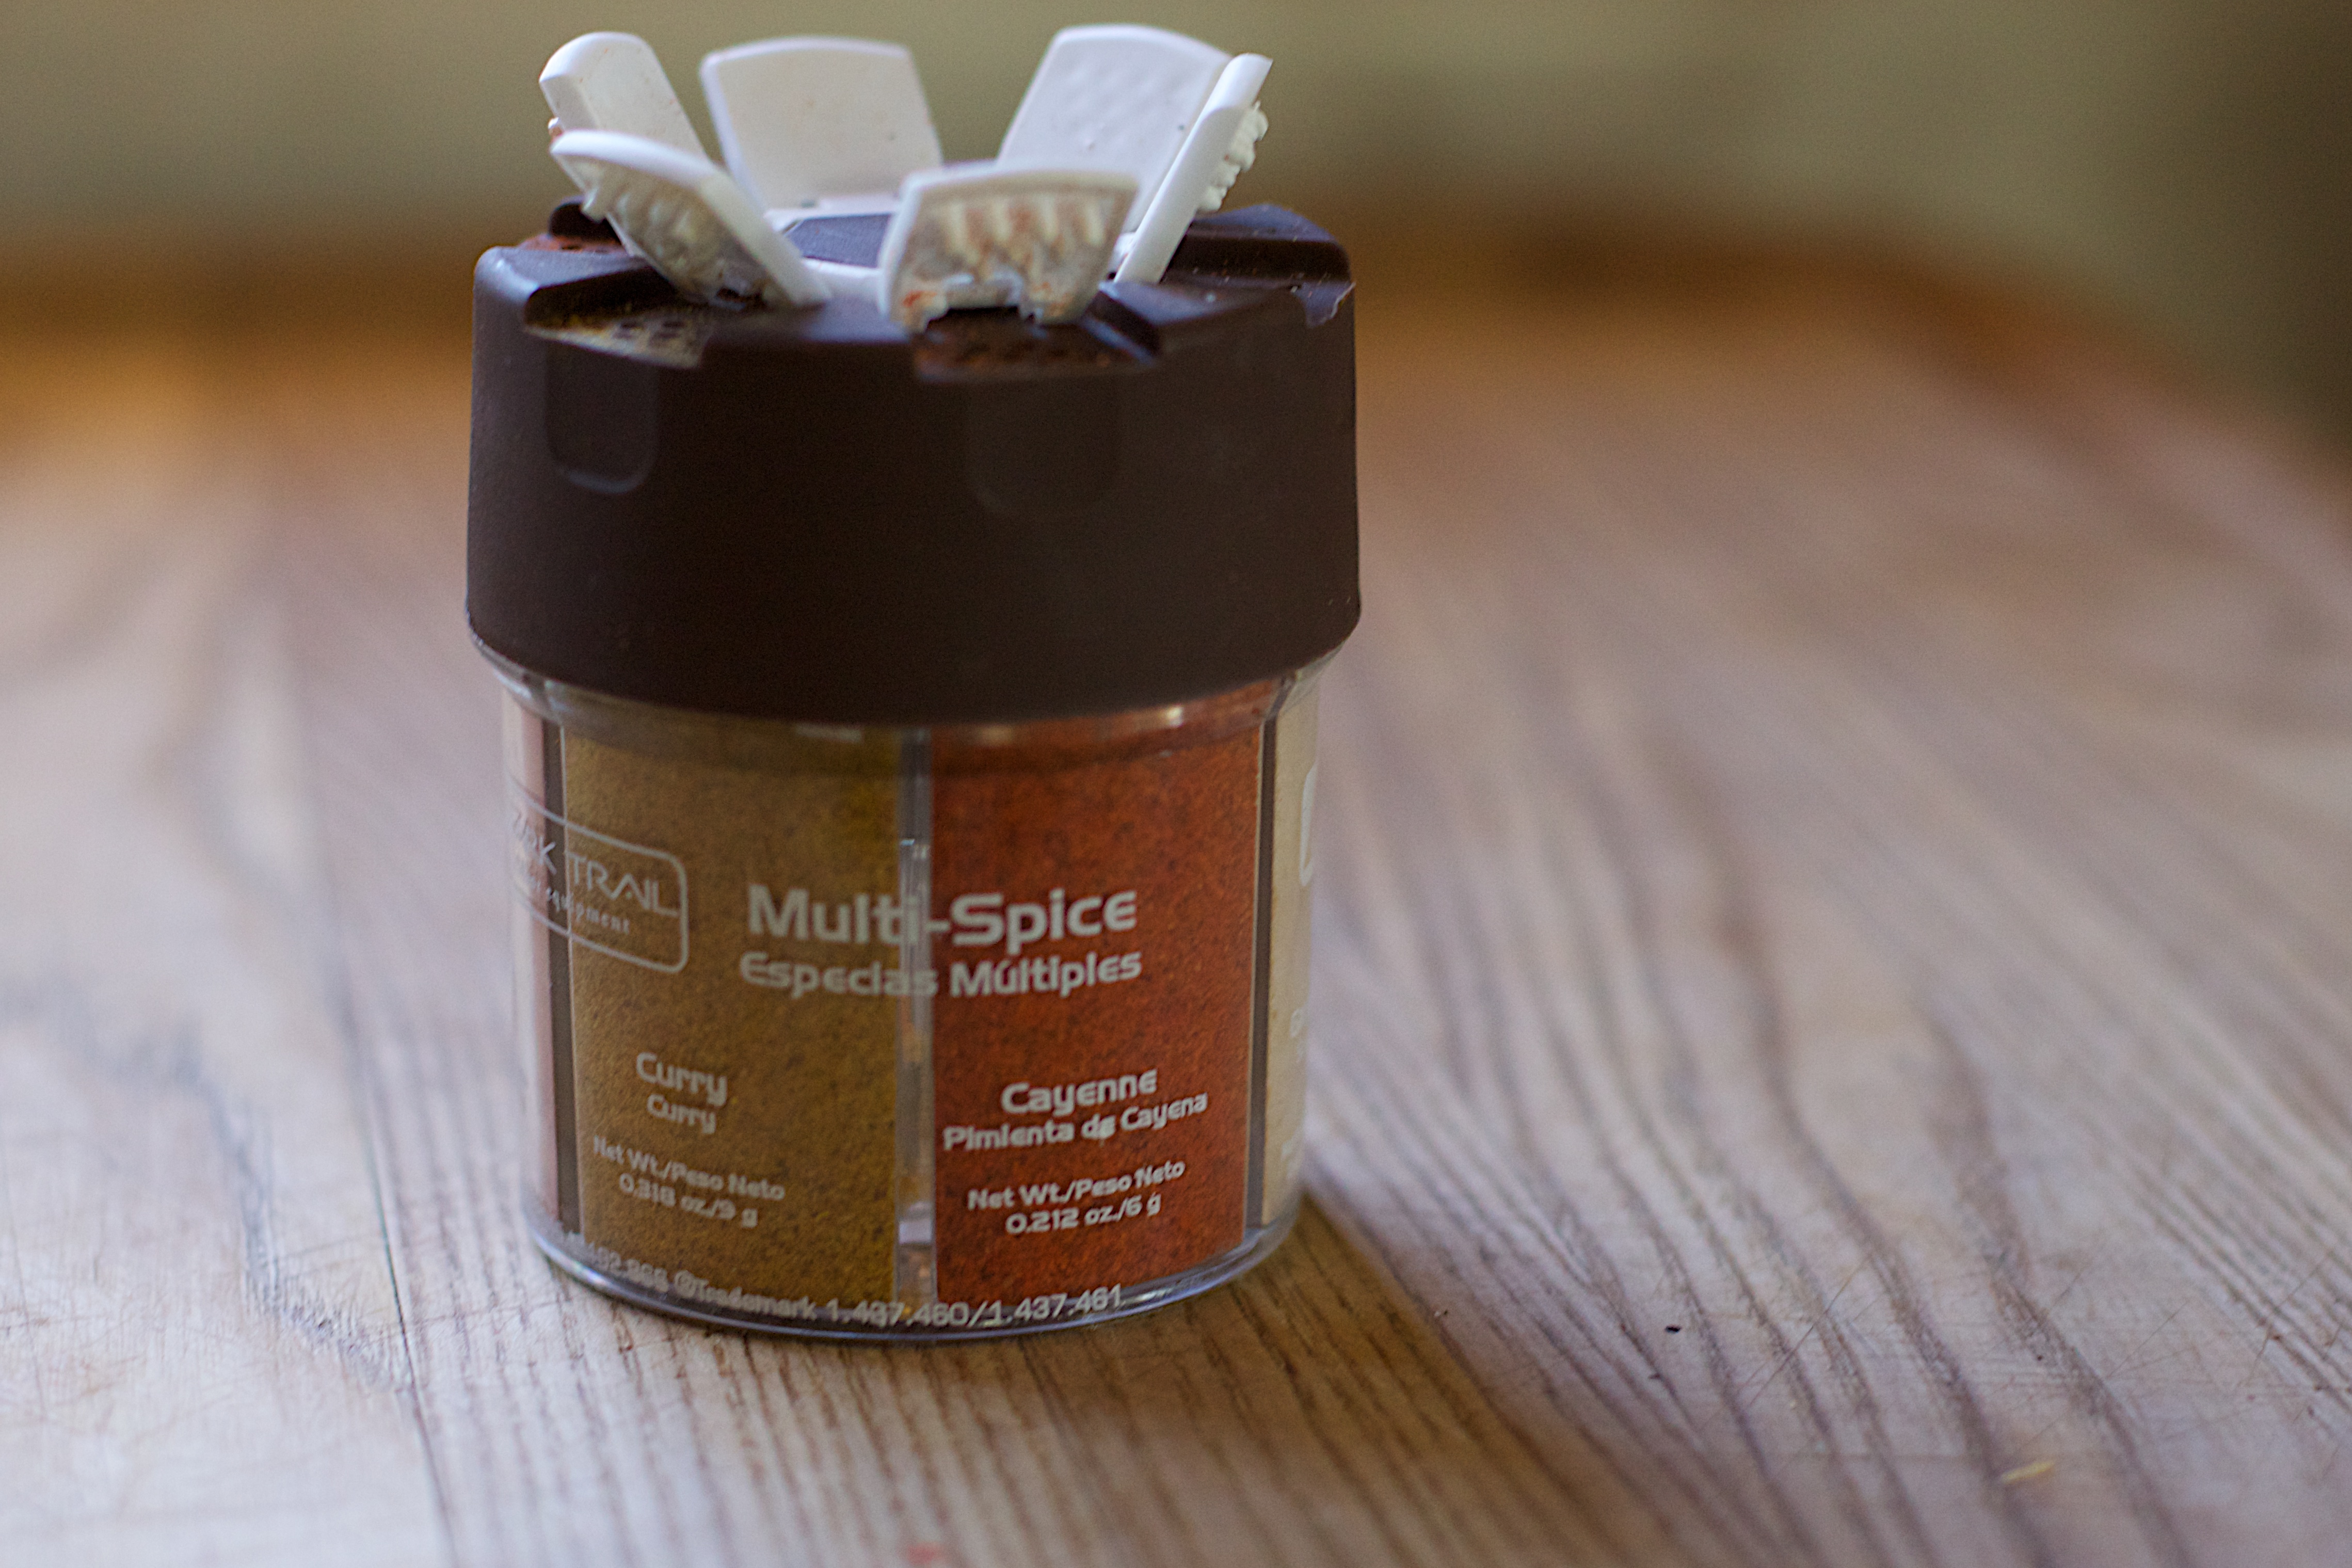
food, produce, flavor